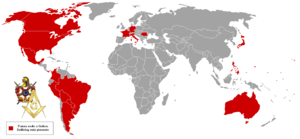
L'Ordre de DeMolay connu également sous le nom de Demolay International depuis les années 1990. est un ordre paramaçonnique fondé à Kansas City, au Missouri en 1919, cette société fraternelle et mouvement de jeunesse est devenue internationale.